Fa gao
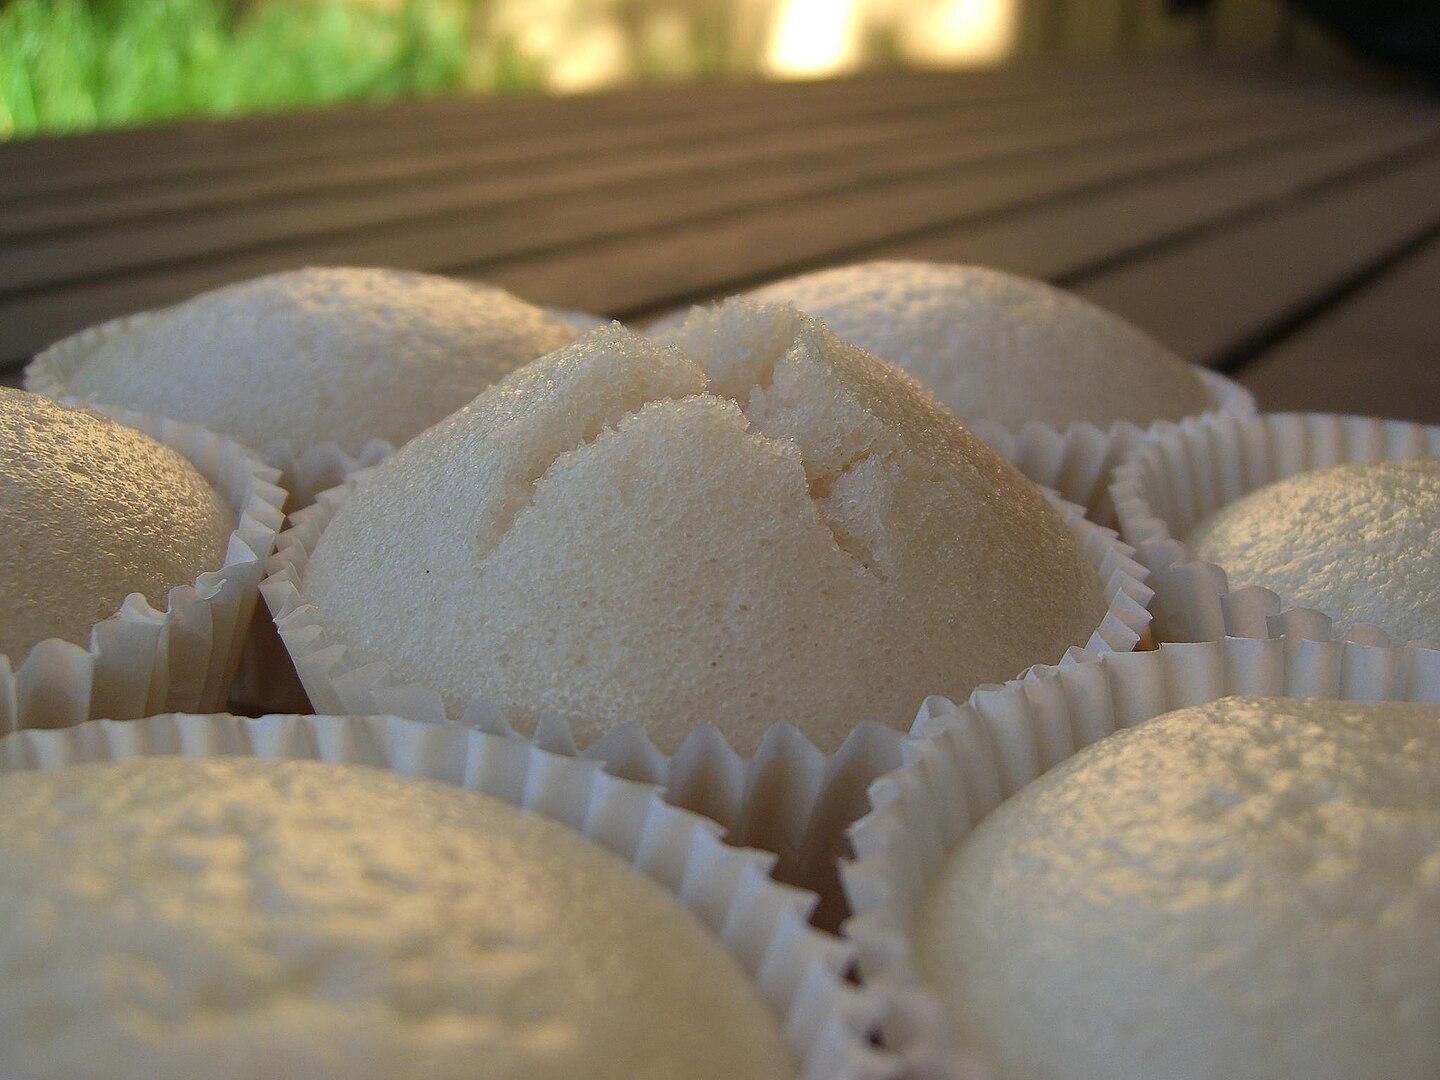
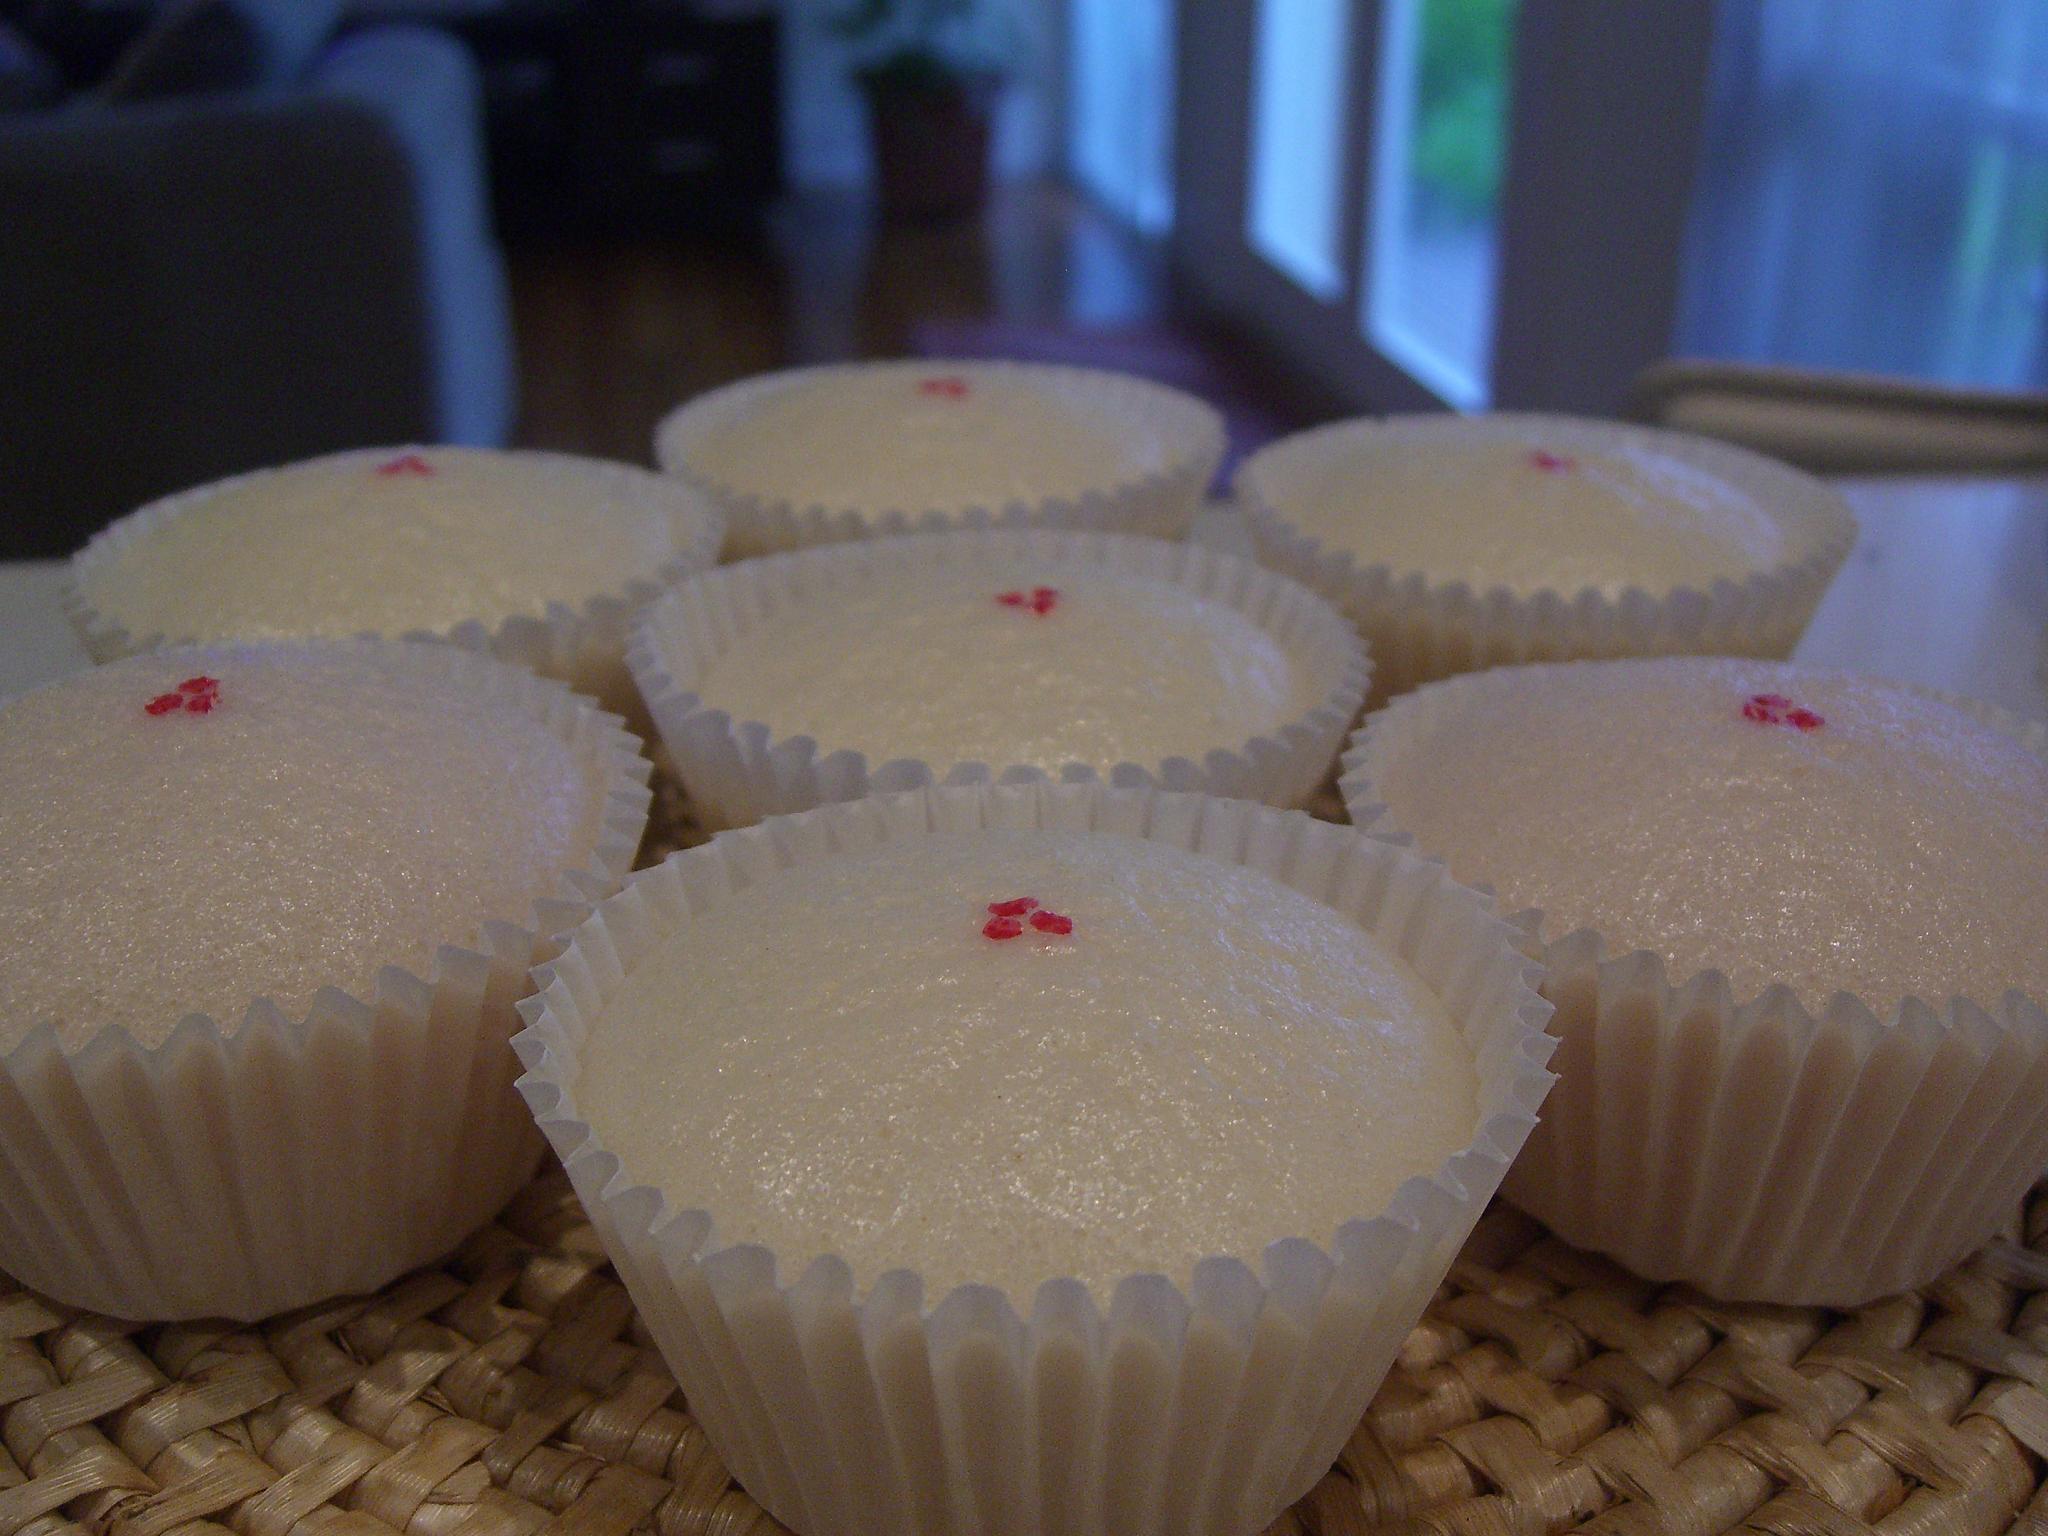
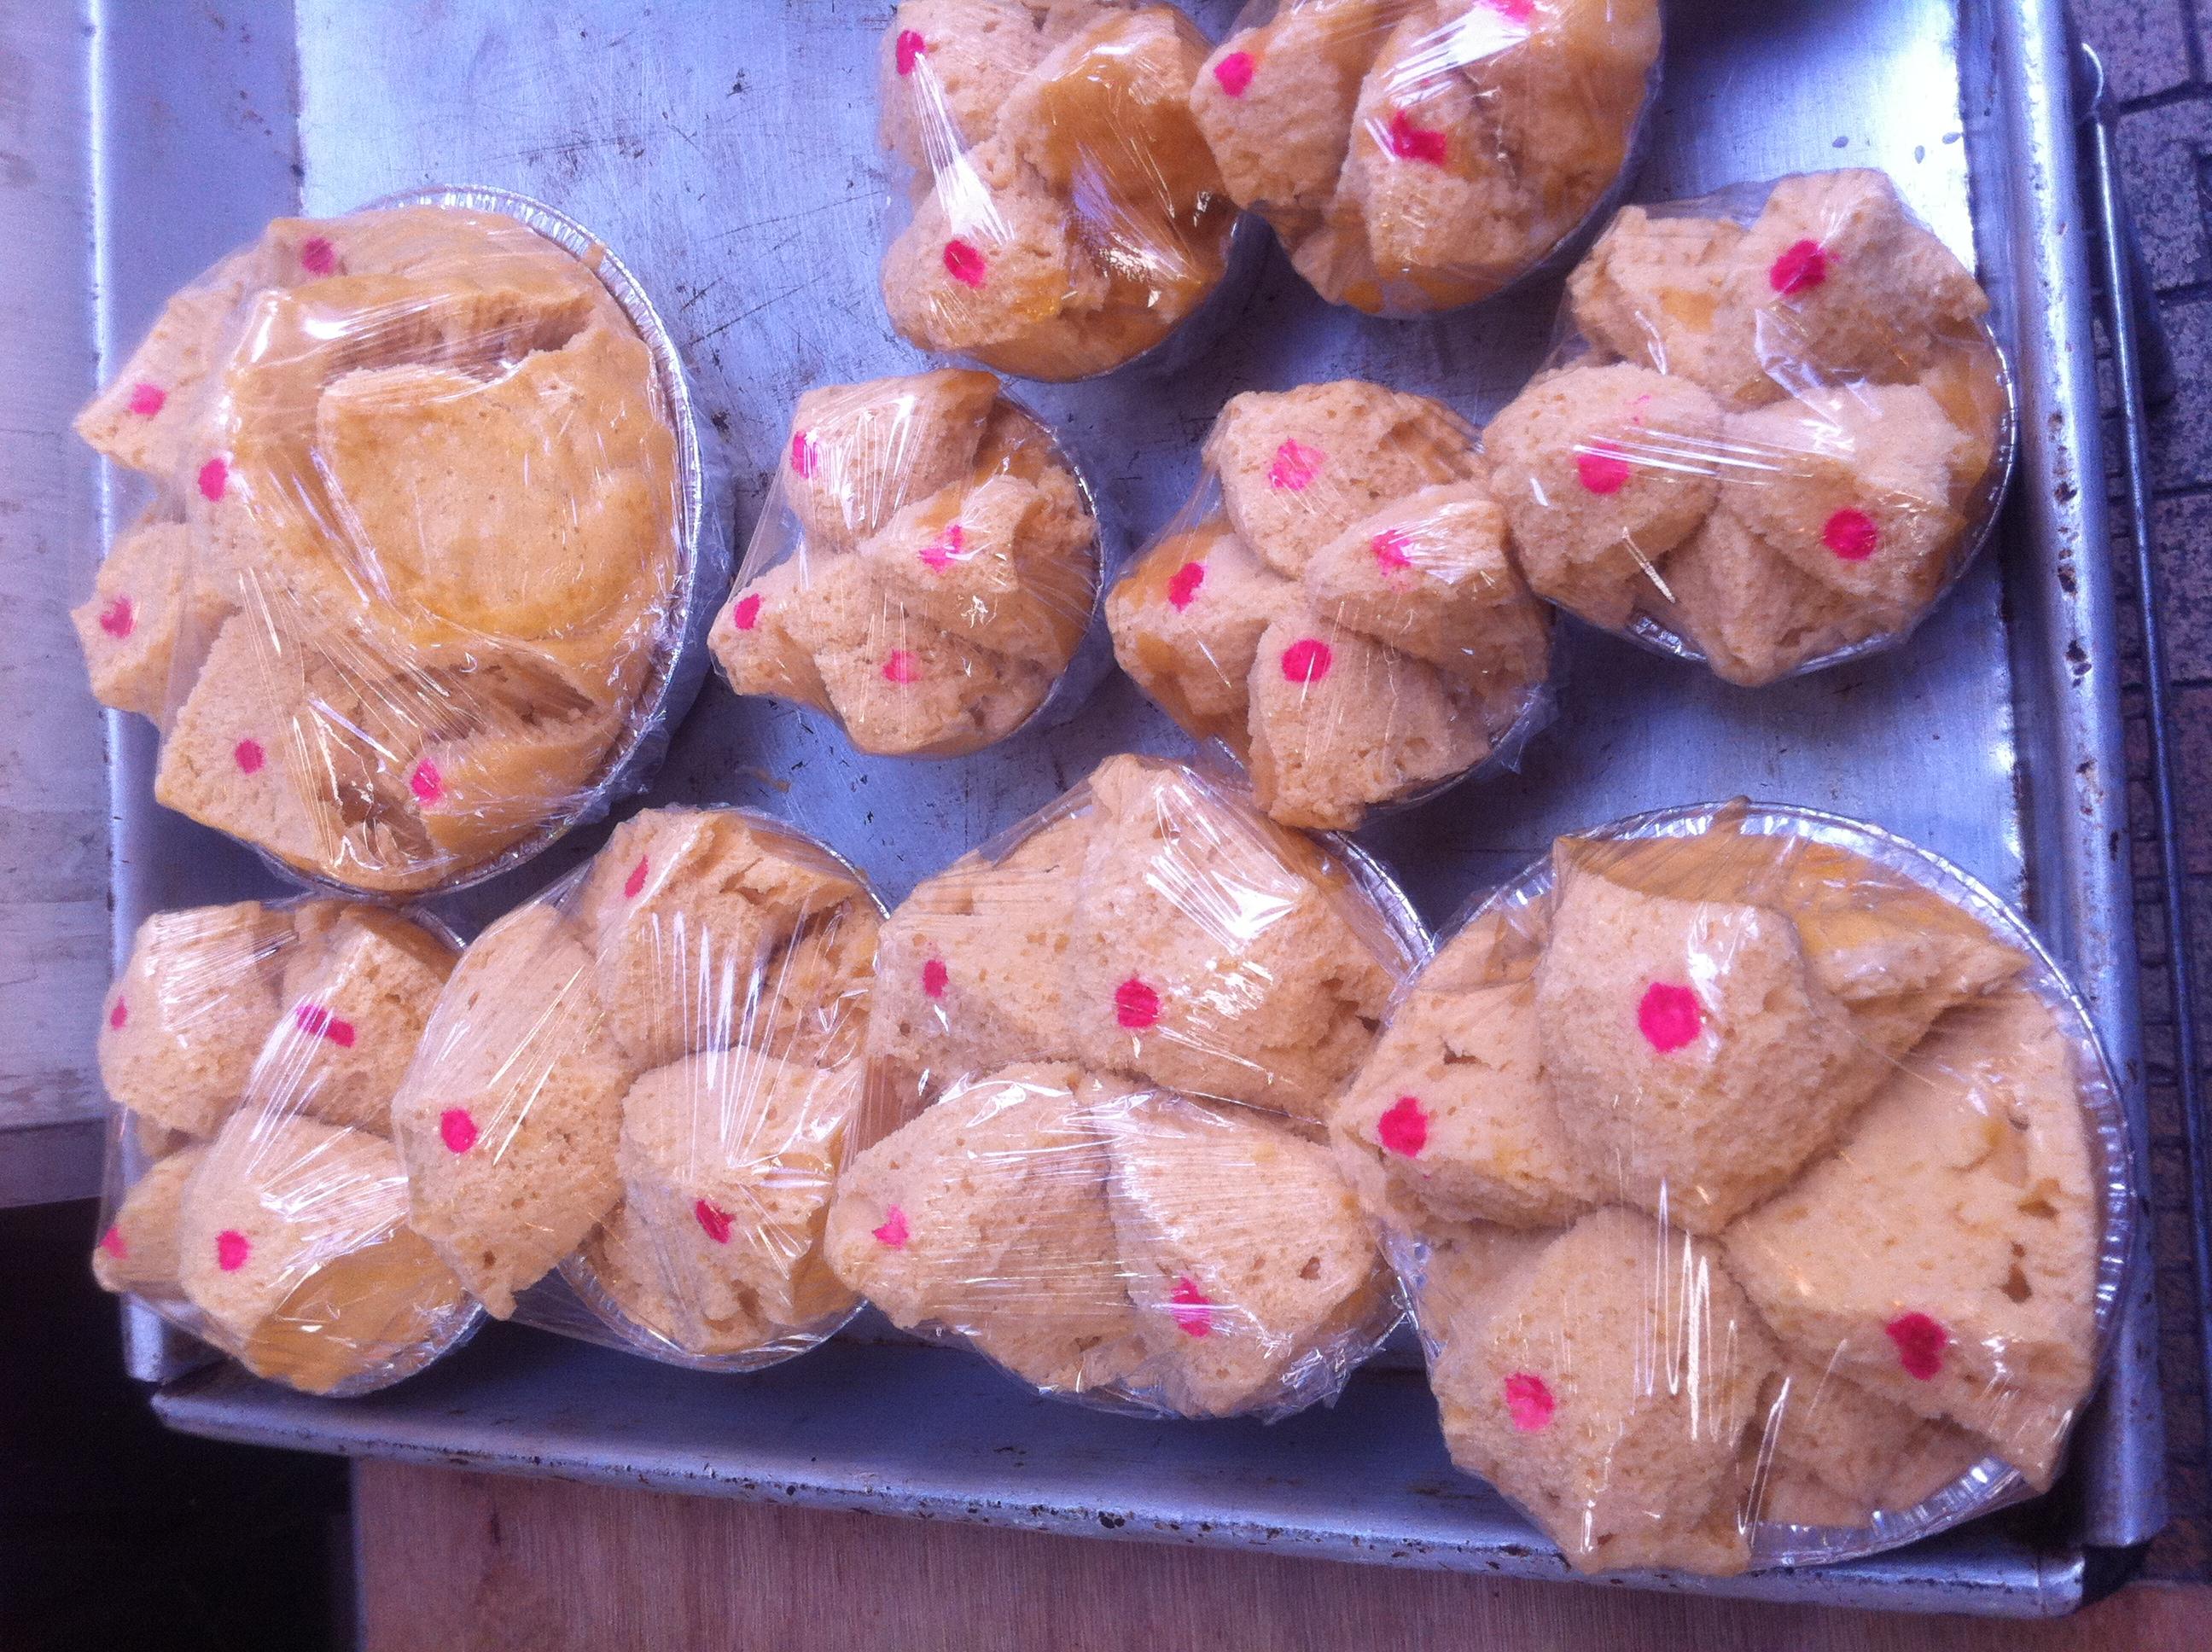
Also known as:
id - Indonesian: Fa gao
jv - Javanese: Fa gao
ru - Russian: Фа гао
th - Thai: ขนมถ้วยฟู
yue - Cantonese: 大發糕
zh - Chinese: 發粿
Category: pastry (cake, rice flour)
Cuisine: Chinese
Associated cuisines: Cantonese
Area: China
Countries: China
Region: Eastern Asia, , , ,
The dish is a  steamed, cupcake-like pastry and is often characterized by a split top when cooked.